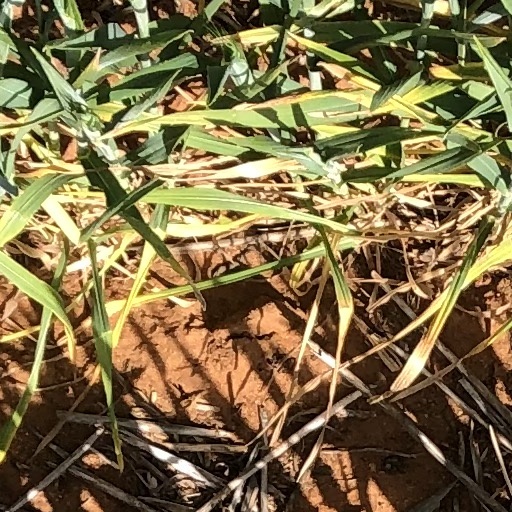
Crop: wheat